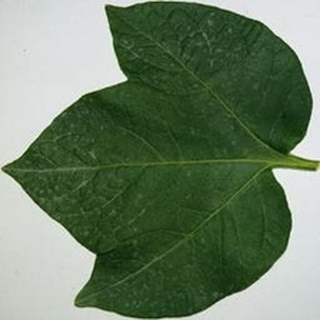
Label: healthy_potato